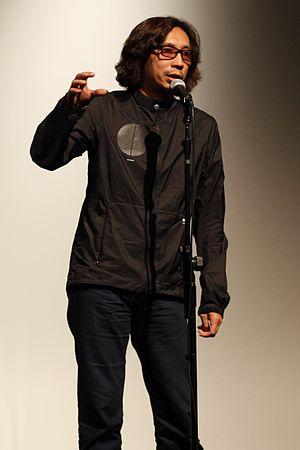
Isao Yukisada, né le 3 août 1968 à Kumamoto au Japon, est un réalisateur japonais.